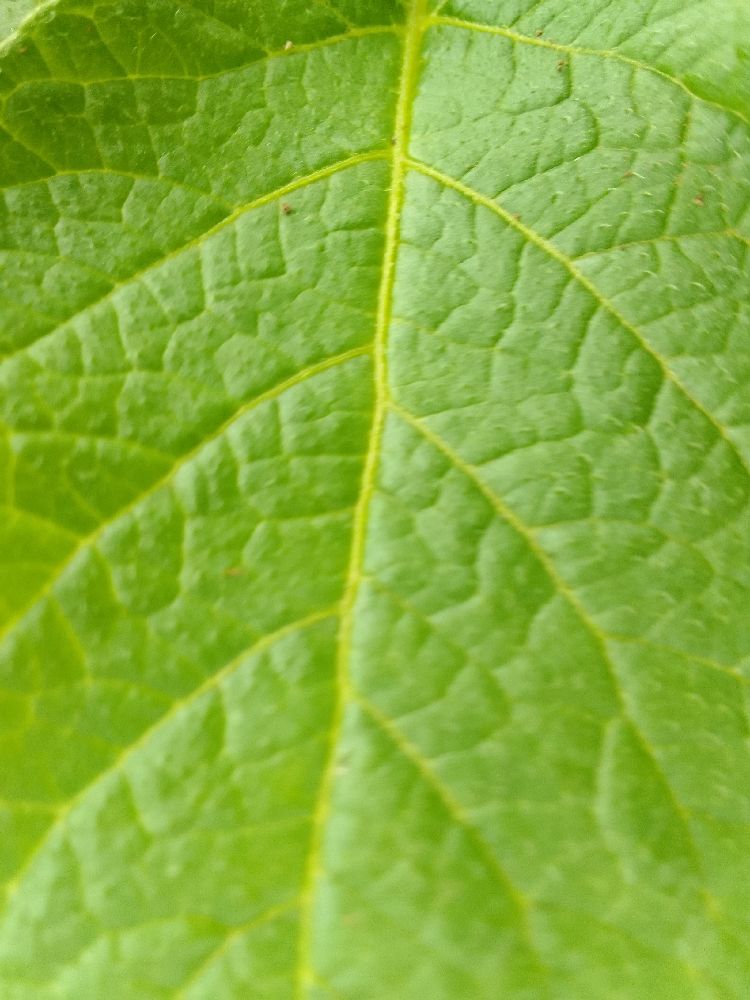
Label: Healthy